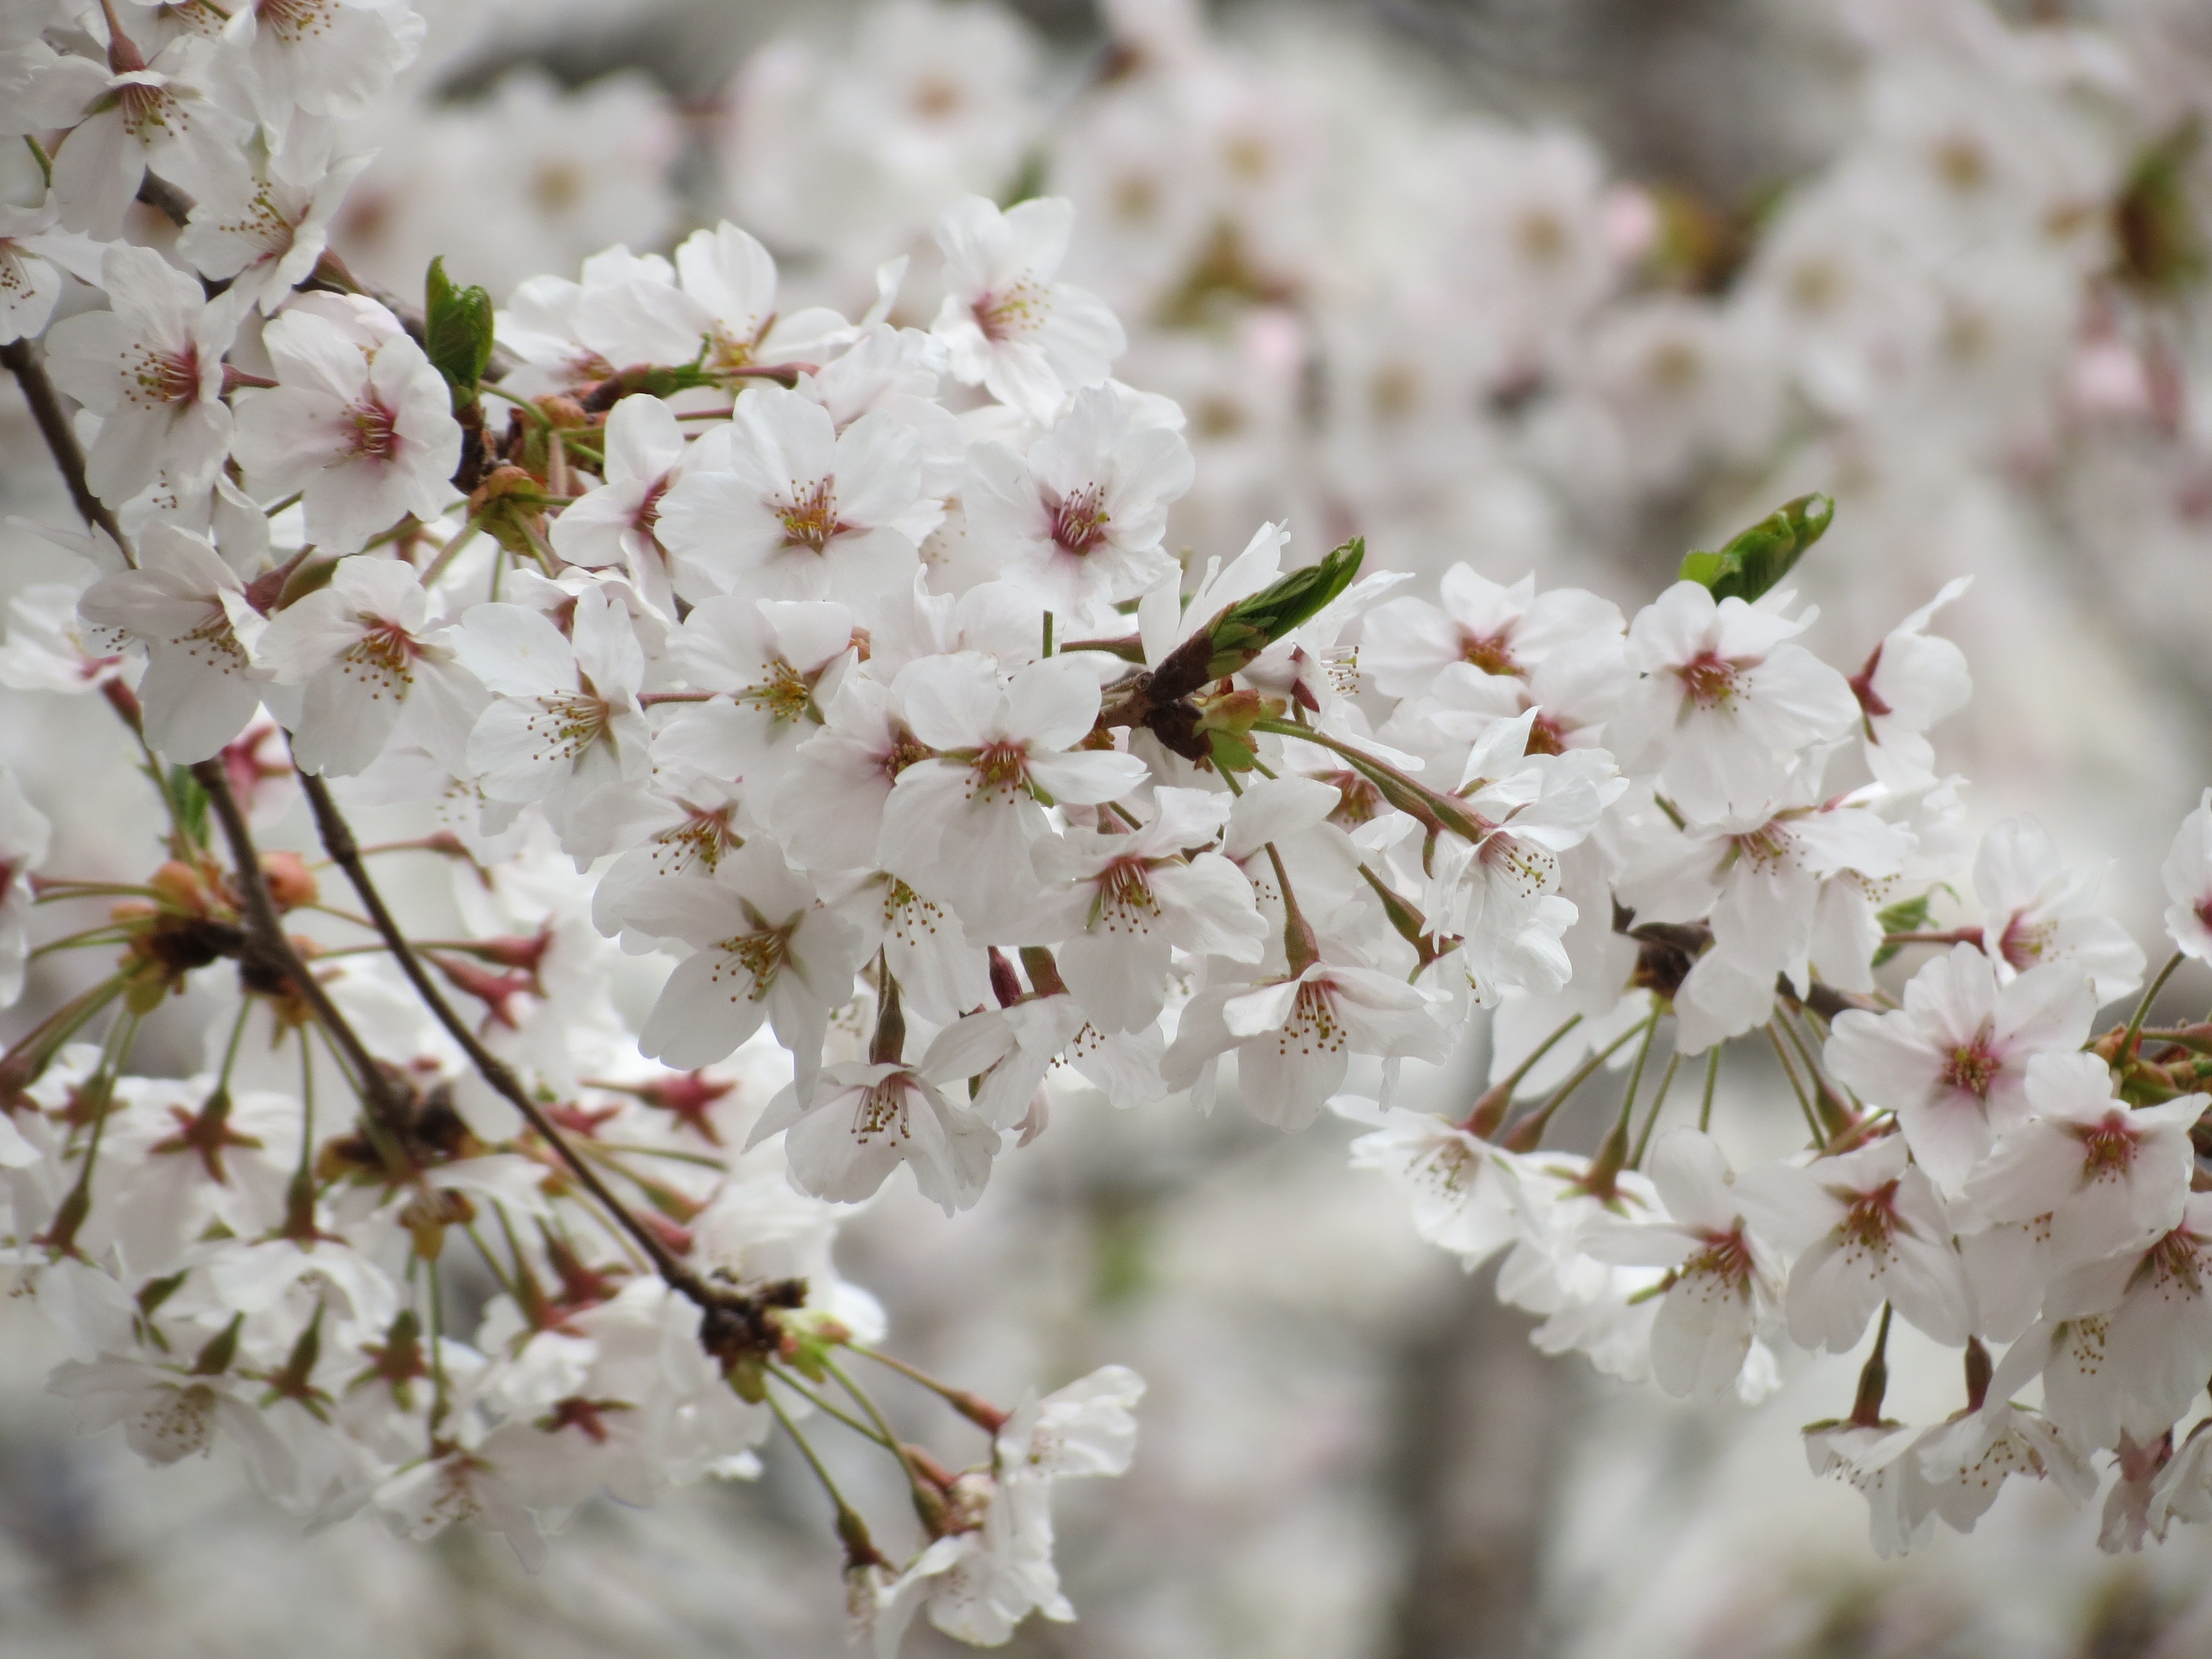
branch, blossom, plant, fruit, flower, petal, food, spring, produce, season, cherry blossom, flowers, cherry, macro photography, flowering plant, cherry flowers, land plant